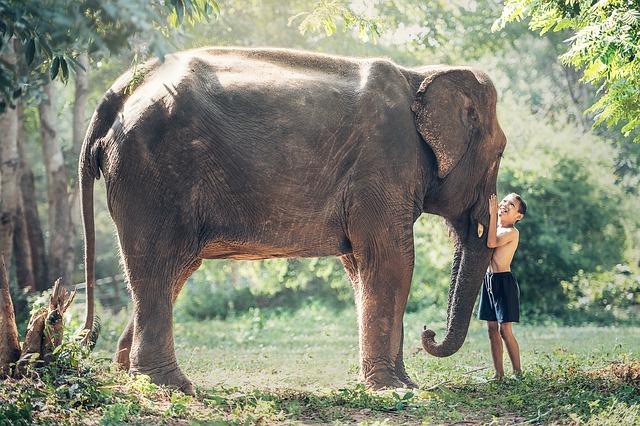
Label: elefante